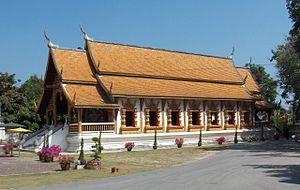
Wat Chedi Liam, anciennement connu sous le Wat Ku Kham, est l’un des wats de l’ancienne ville thaïlandaise de Wiang Kum Kam, qui fait maintenant partie de la ville actuelle de Chiang Mai.